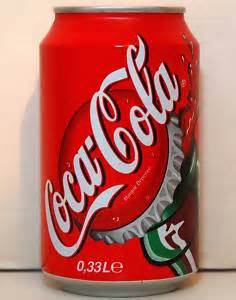
Waste category: metal